Weil am Rhein Pfädlistraße station

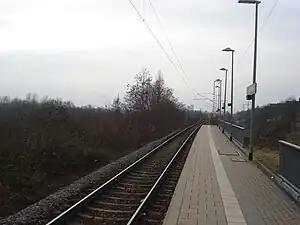
The station platform in 2011

Weil am Rhein Pfädlistraße station is a railway station in the municipality of Weil am Rhein, in Baden-Württemberg, Germany. It is located on the standard gauge Weil am Rhein–Lörrach line of Deutsche Bahn.